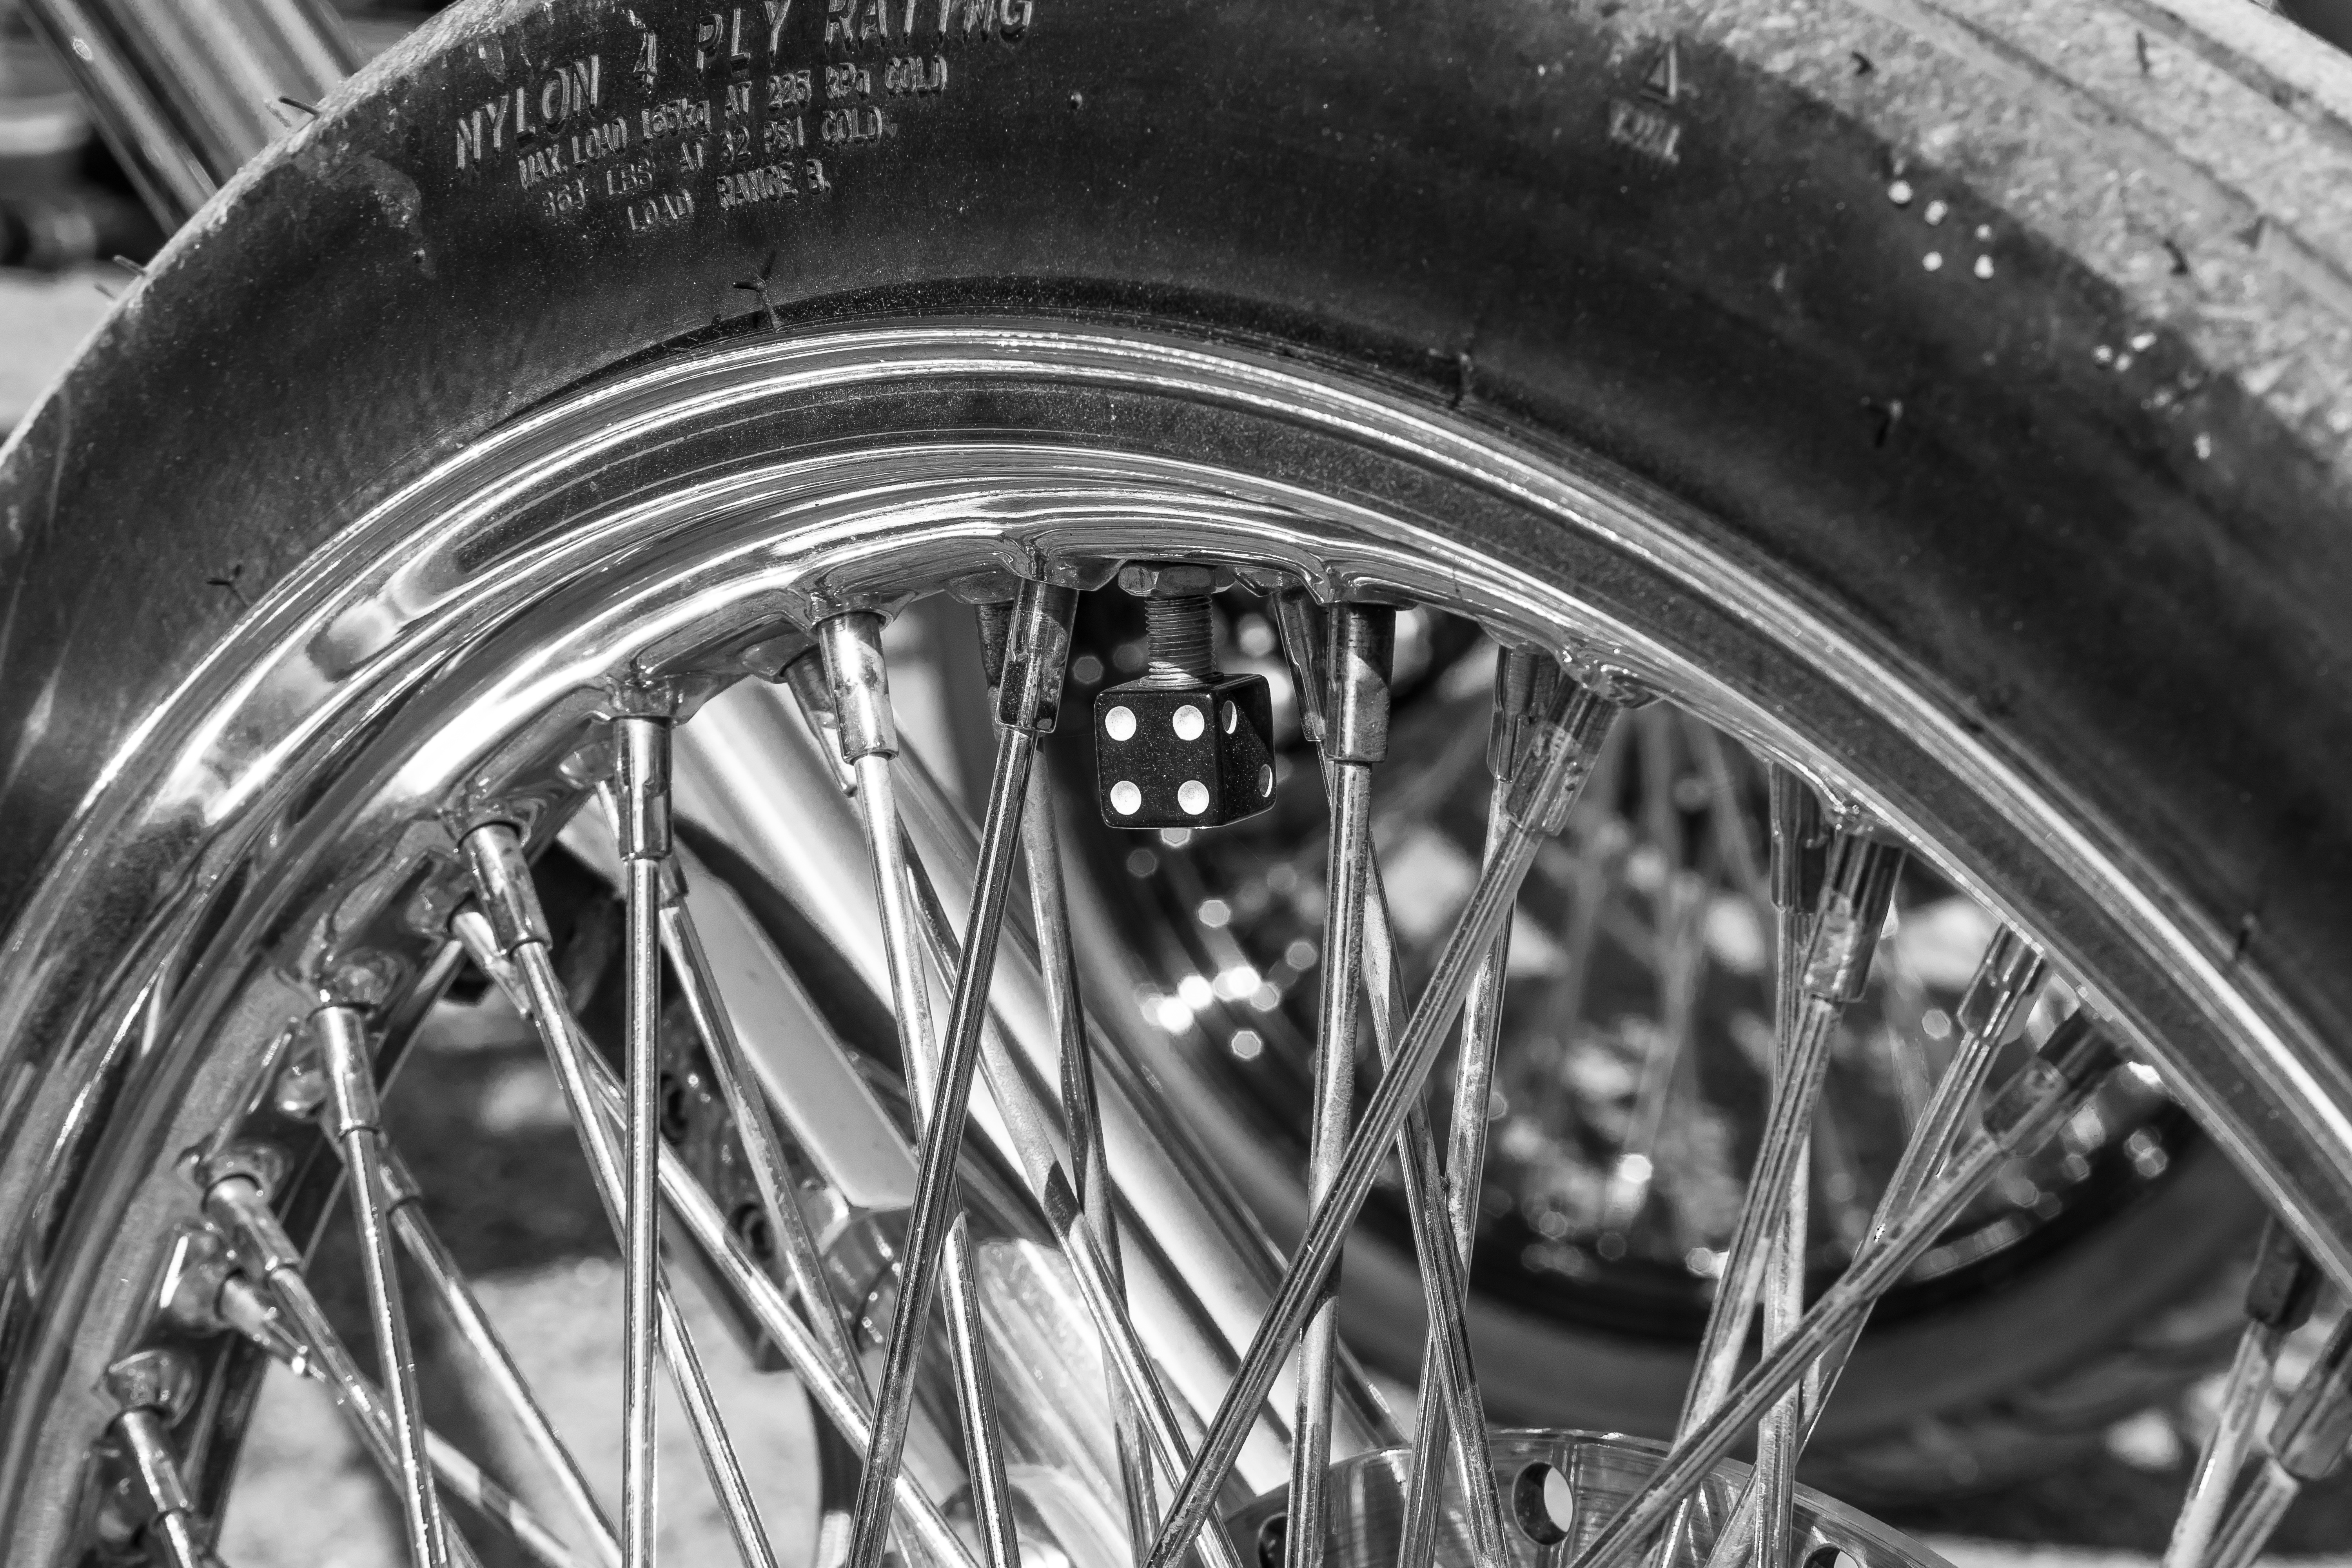
black and white, wheel, bicycle, bike, vehicle, spoke, black, monochrome, tire, rim, dice, rear tire, rear rubber, land vehicle, monochrome photography, automotive design, automotive tire